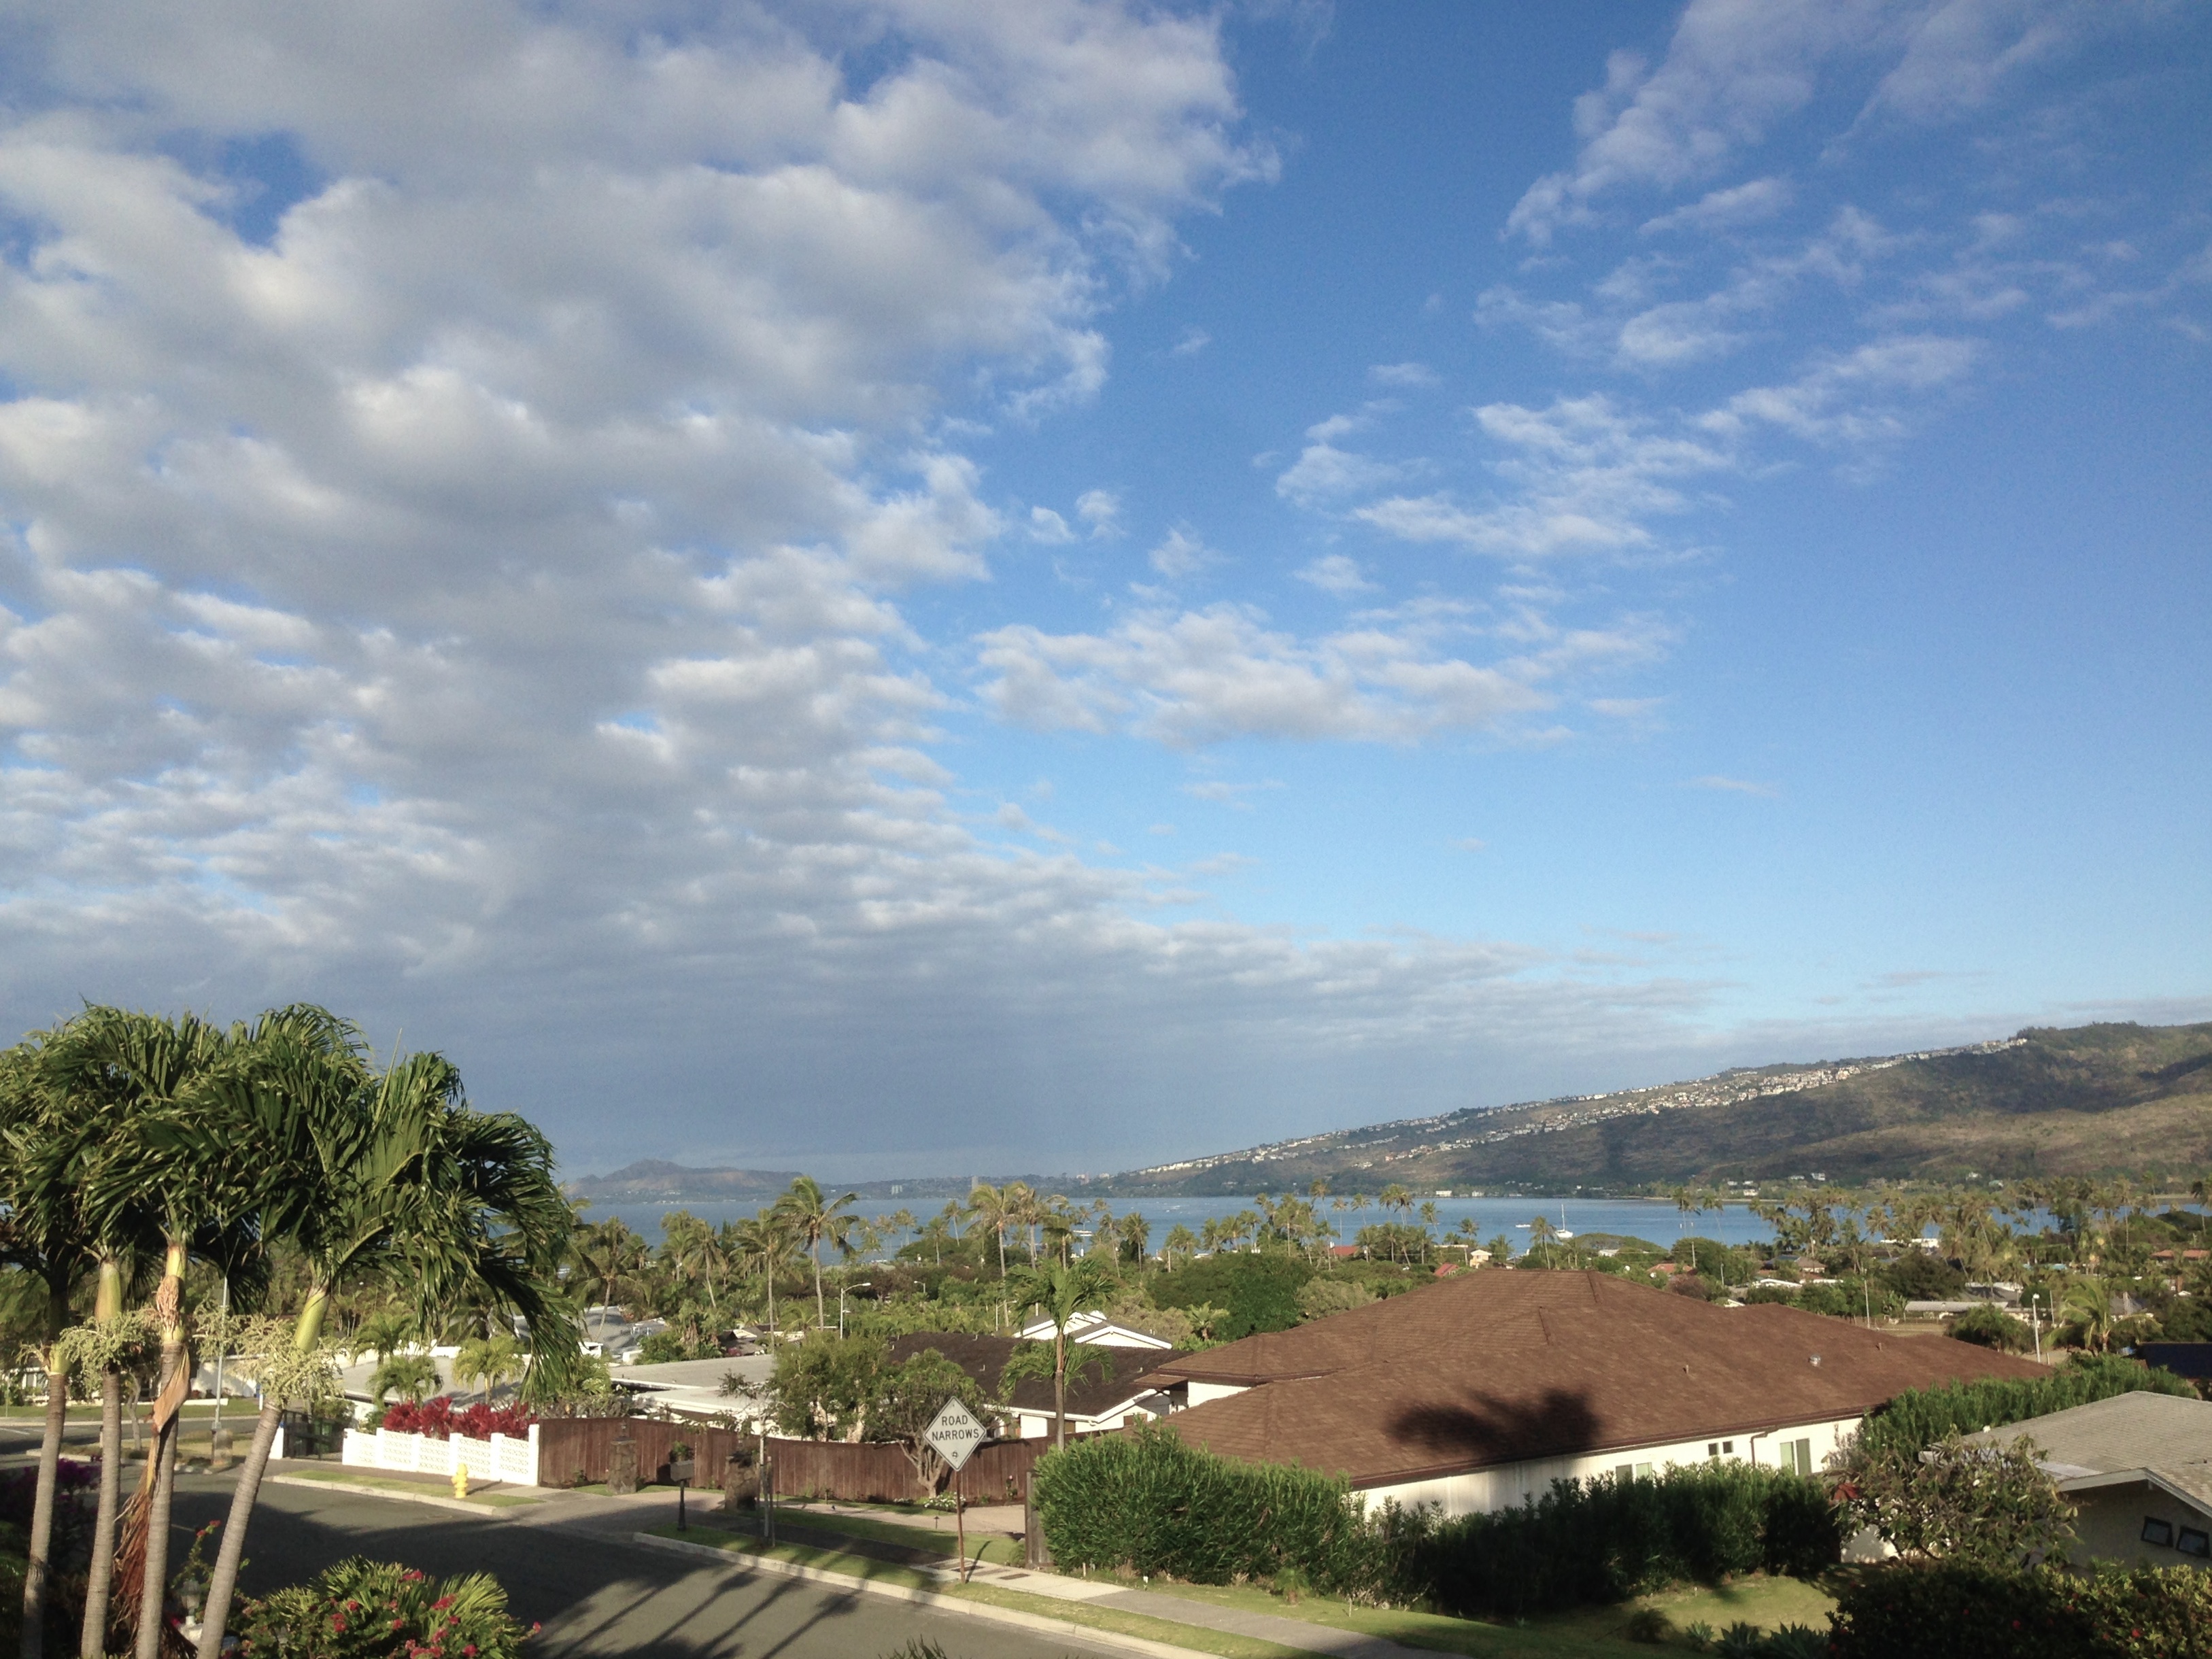
sea, cloud, sky, hill, panorama, vacation, residential area